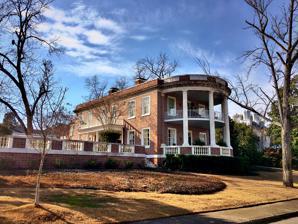
Building: Lyles-Gudmundson House
Country: United States of America
Year built: 1922
Historic house in South Carolina, United States United States historic place Lyles-Gudmundson House U.S. National Register of Historic Places Show map of South Carolina Show map of the United States Location Address Restricted Columbia, South Carolina Coordinates 33°59′32″N 81°00′55″W / 33.99222°N 81.01528°W / 33.99222; -81.01528 Area 0.5 acres (0.20 ha) Built 1918 ( 1918 ) -1922 Architect Brite, James Architectural style Classical Revival MPS Columbia MRA NRHP reference No. 79003364 Added to NRHP March 2, 1979 Lyles-Gudmundson House is a historic landmark home located in Columbia, South Carolina . It was built between 1918 and 1922, and is a two-story Classical Revival style brick dwelling.  The home was a wedding gift for Evelyn Robertson Lyles, the daughter of Edwin Wales Robertson.  A banker who is credited with much of Columbia's early twentieth century development, Robertson commissioned New York City architect James Brite to design his daughter's home as part of his Wales Garden neighborhood.  Brite - a native North Carolinian who died in 1942 - was also the architect of The Braes in Glen Cove, New York and the famous Darlington Mansion near Mahwah, New Jersey. Construction began in 1918, but was delayed because of difficulty in obtaining materials from Europe.  It features the iconic semicircular side portico with four two-story high fluted marble columns and a full entablature. The 6,000 square foot home features a pool and courtyard, all-original windows, four wood-burning fireplaces, and 10-foot ceilings.  It was added to the National Register of Historic Places in 1979. The home was constructed during the 1918 Influenza pandemic (1918-1920), and was recently sold in May 2020 during the coronavirus (COVID-19) pandemic to the third family to own the home in nearly a century. References